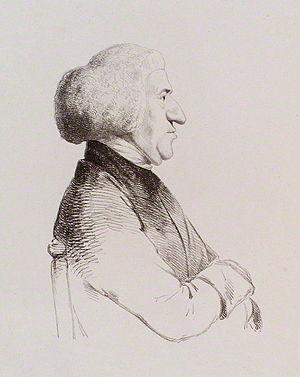
Charles Agar, 1ᵉʳ comte de Normanton, était un membre du clergé protestant anglo-irlandais. Il a été archevêque de Dublin de 1801 à 1809.